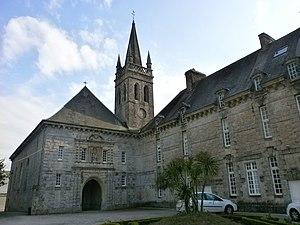
Valognes, hôpital de Valognes, ancienne abbaye bénédictine
Cet article recense les monuments historiques situés dans l'arrondissement de Cherbourg, dans le département de la Manche.
L'abbaye Notre-Dame-de-Protection est une ancienne abbaye bénédictine située à Valognes, en France. Elle est aujourd'hui occupée par l'hôpital de Valognes.